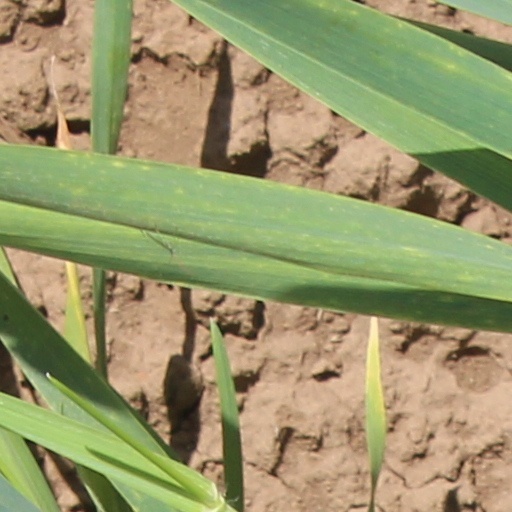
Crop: wheat